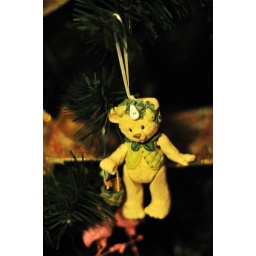
bear ornament with bird in basket